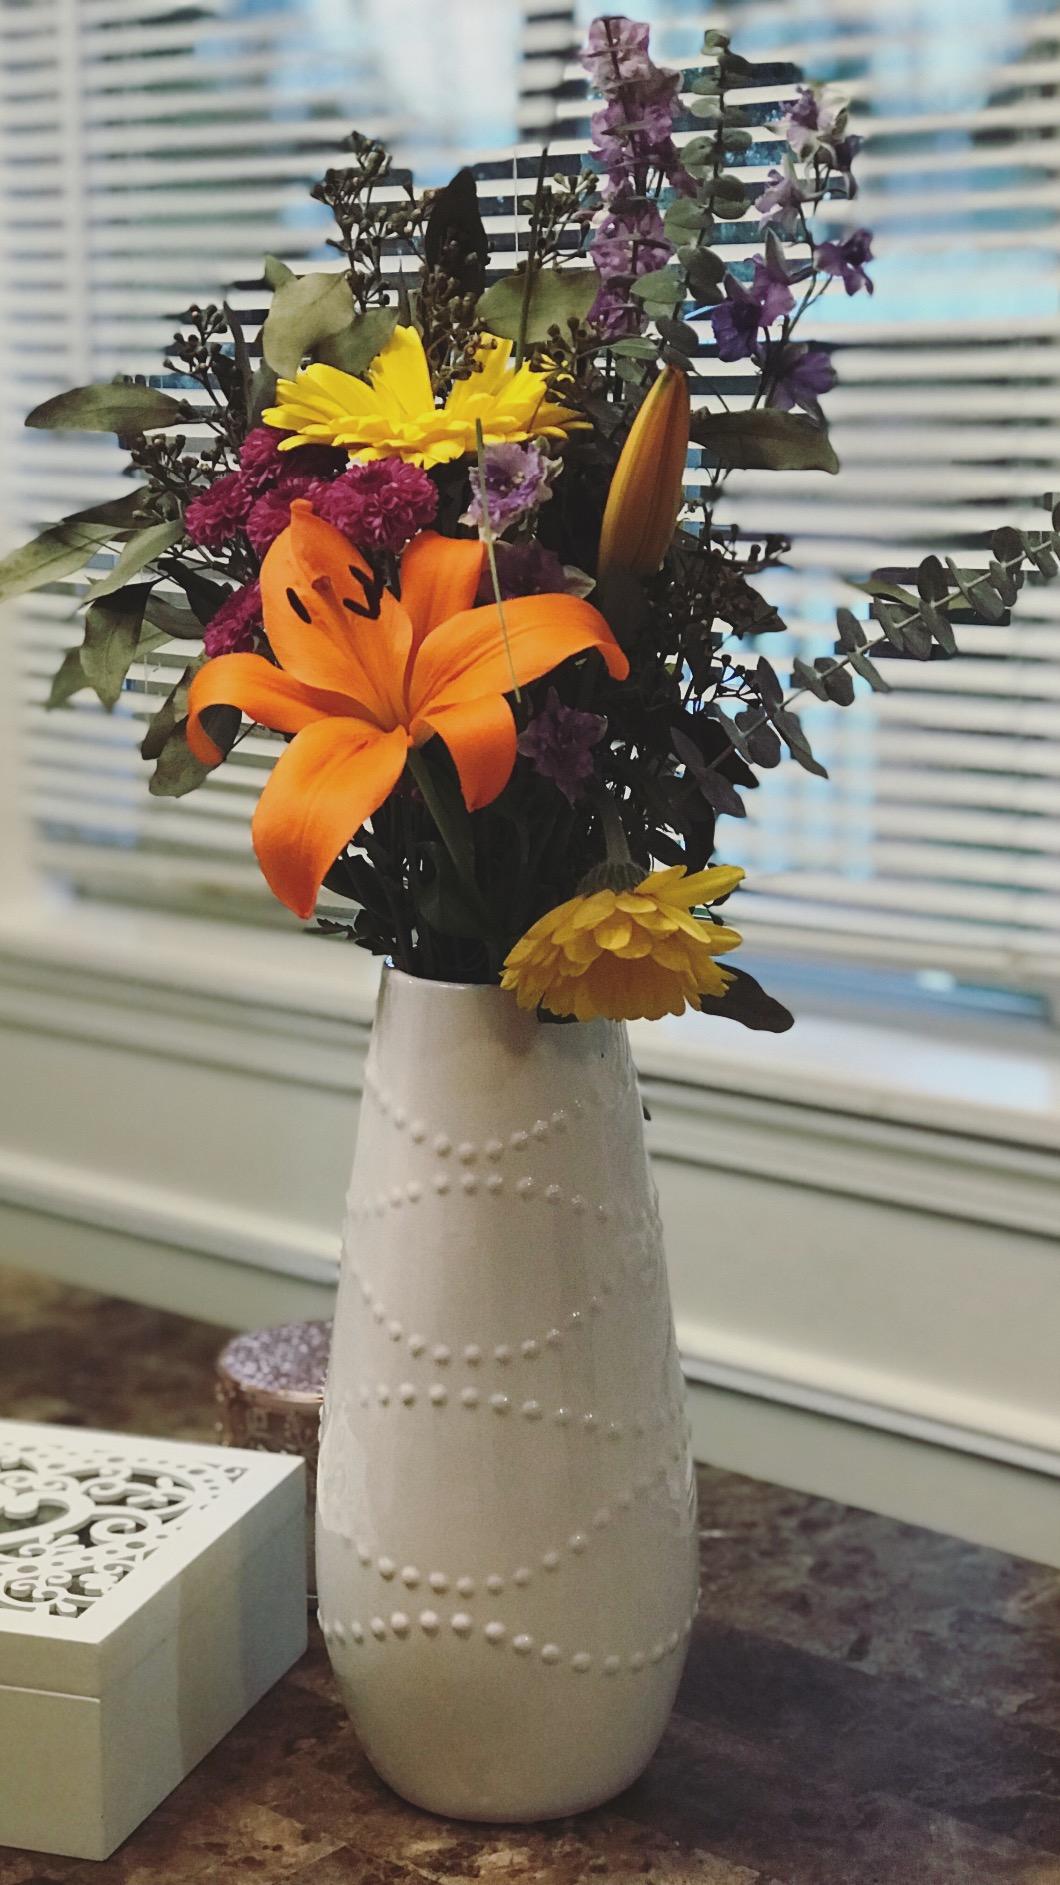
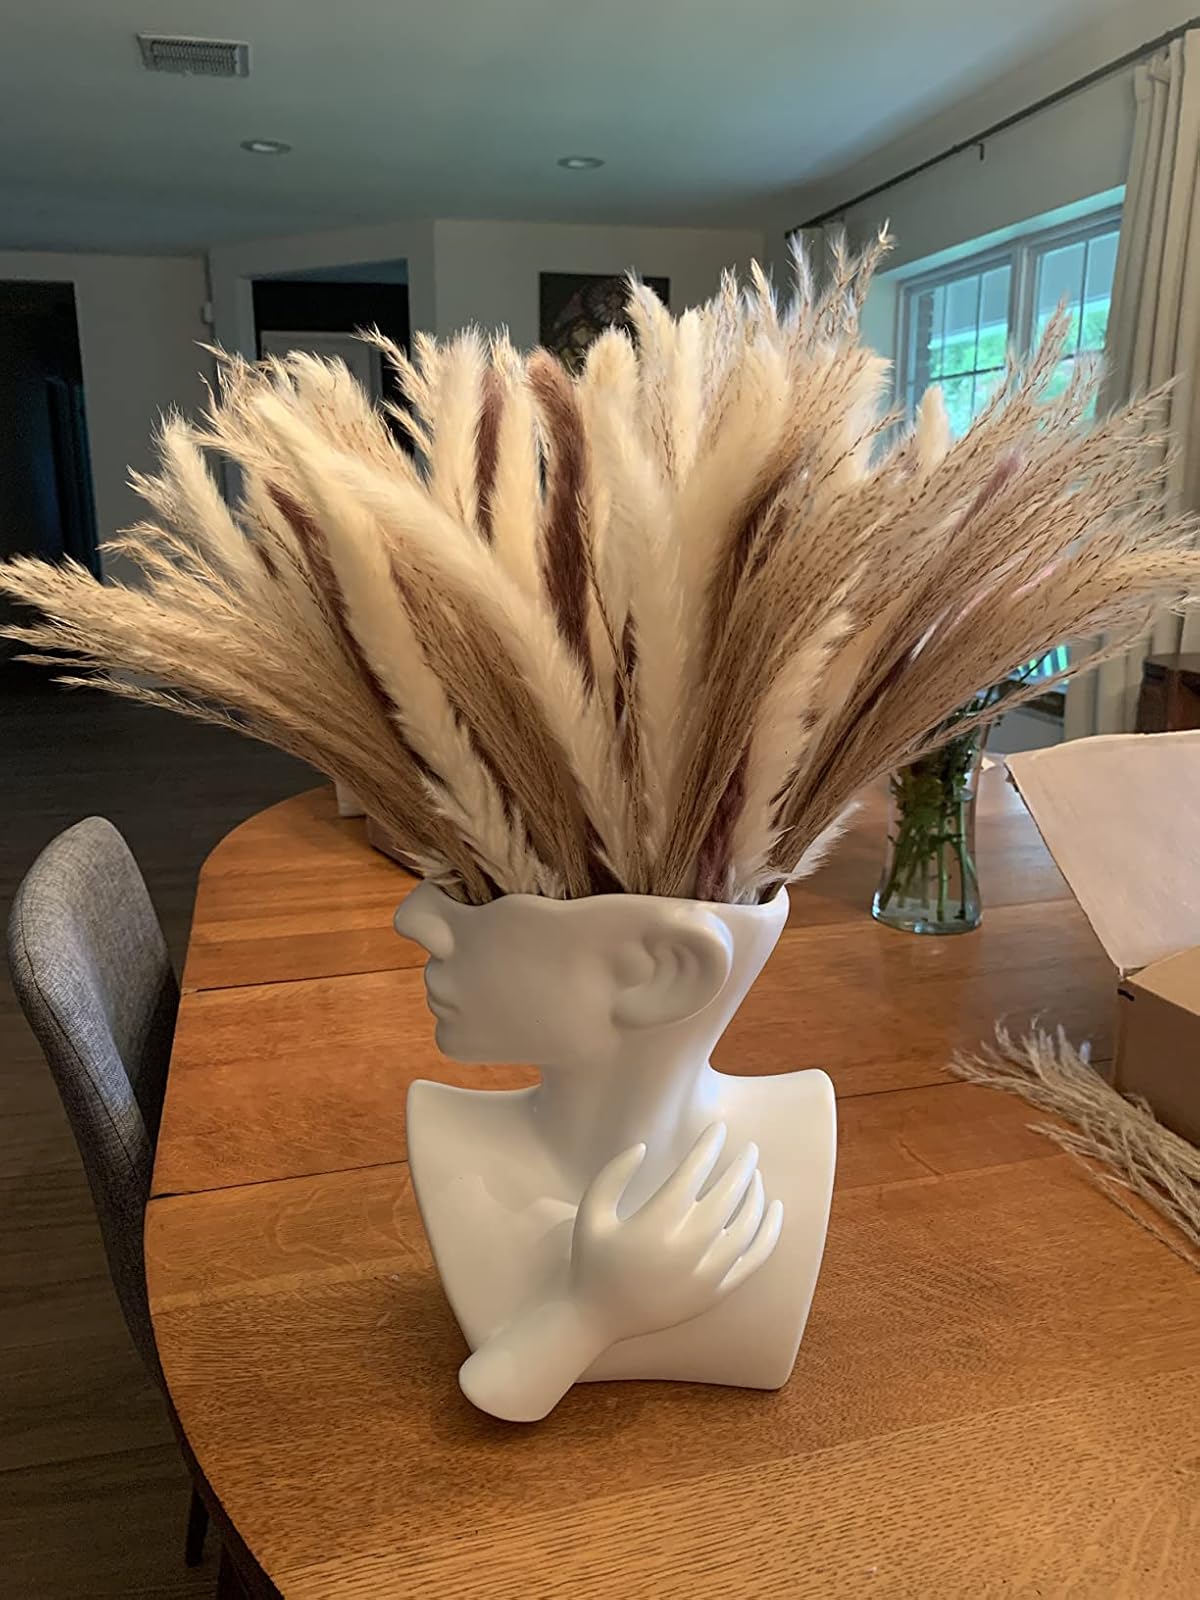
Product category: vase
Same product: no